Nick Suzuki

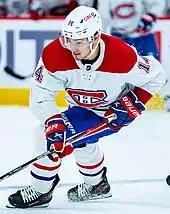
Suzuki with the Canadiens in 2021

After making an impression on general manager Marc Bergevin during training camp, Suzuki was named to the Canadiens' opening-night roster for the 2019–20 season. He made his NHL debut on October 3, 2019, a 4–3 shootout loss to the Carolina Hurricanes. Five days later, Suzuki assisted on Joel Armia's goal against the Buffalo Sabres to earn his first career NHL point. Suzuki's first career NHL goal came in just his seventh game played, when he scored on Alex Stalock in a 4–0 shutout victory over the Minnesota Wild. With this, he and defenceman Victor Mete became the first Montreal teammates to score their first career goals in the same game since Chris Higgins and Alexander Perezhogin in 2005. Alternating between centre and wing, Suzuki had seven goals and 19 points by the NHL's midseason holiday break. On February 8, 2020, Suzuki recorded his 35th point with an assist on Ilya Kovalchuk's game-winning goal against the Toronto Maple Leafs. He was the first Montreal rookie to register that many points since Higgins during the 2005–06 season. With four goals and 10 points in the month of February, including a team-leading five power play points, Suzuki was awarded the Molson Cup as Montreal's player of the month. At the time that the regular NHL season was suspended indefinitely due to the COVID-19 pandemic, Suzuki had 13 goals and 41 points in 71 games. He was one of only three players to appear in every regular-season game, and his 41 points were second to Guy Lafleur for the most of any Montreal rookie aged 20 or younger.